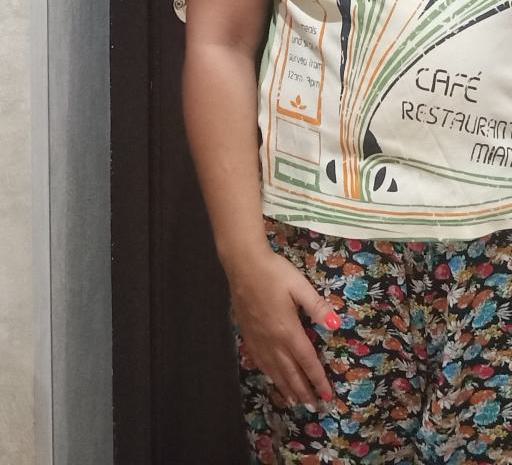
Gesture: no_gesture